McAnally-Hilgemann Racing

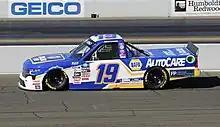
Kraus's No. 19 truck at Sonoma Raceway in 2022

In December 2023, it was announced that Tyler Ankrum would compete for MHR full-time, driving the No. 18 truck. Ankrum was able to qualify for the Truck Series Playoffs, eventually advancing to the Round of 8.